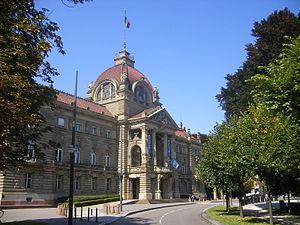
Strasbourg est une commune française située dans le département du Bas-Rhin. Préfecture du département, elle est également, depuis le 1ᵉʳ janvier 2016, le chef-lieu de la région Grand Est. Capitale de la région historique d'Alsace, la ville est bordée par le Rhin et frontalière avec l'Allemagne.